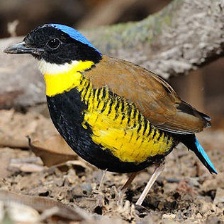
Species: GURNEYS PITTA
Scientific name: HYDRORNIS GURNEYI